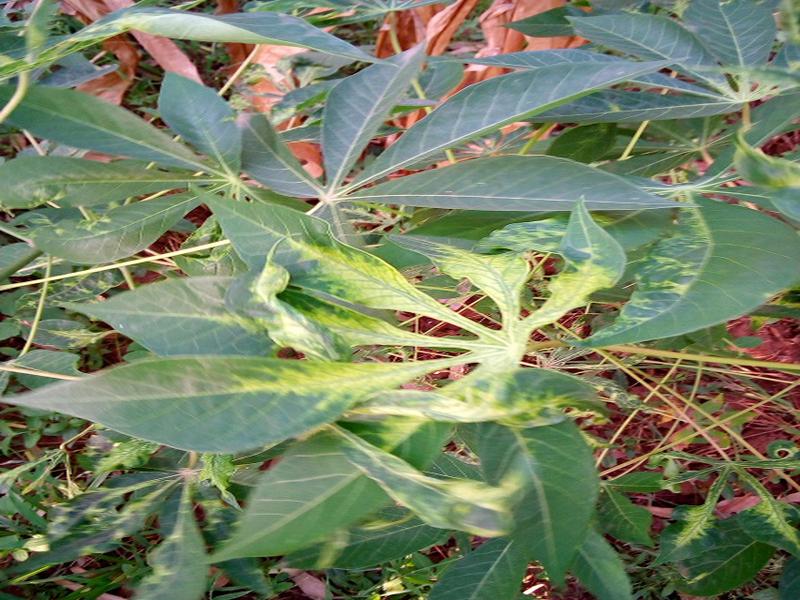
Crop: cassava
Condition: mosaic_disease